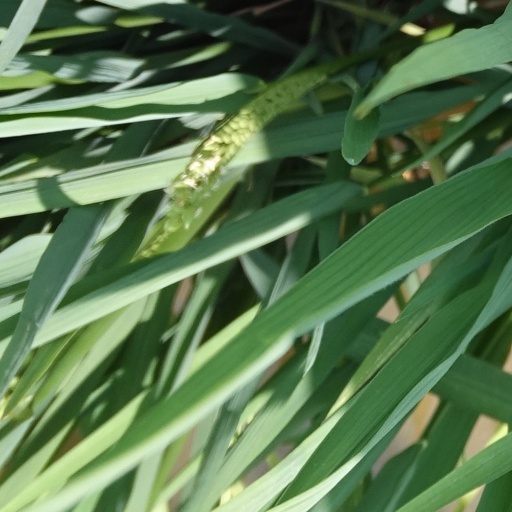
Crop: rice